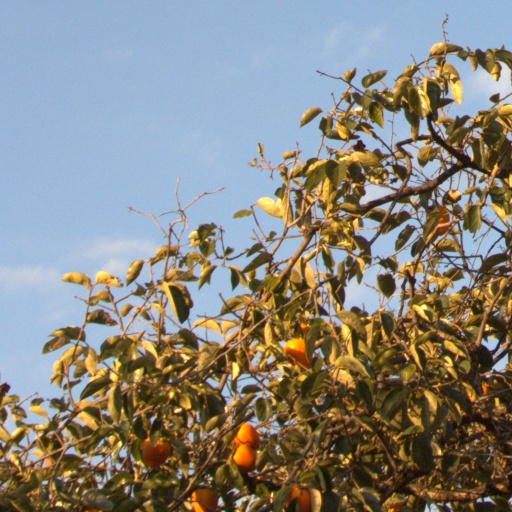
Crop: grape